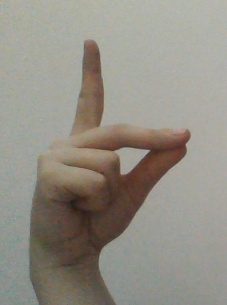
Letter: ta